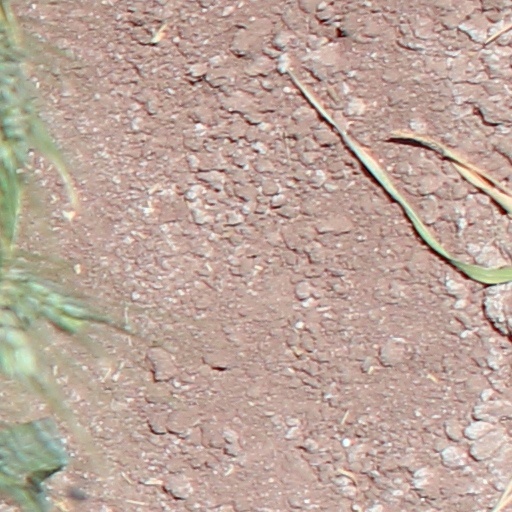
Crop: wheat